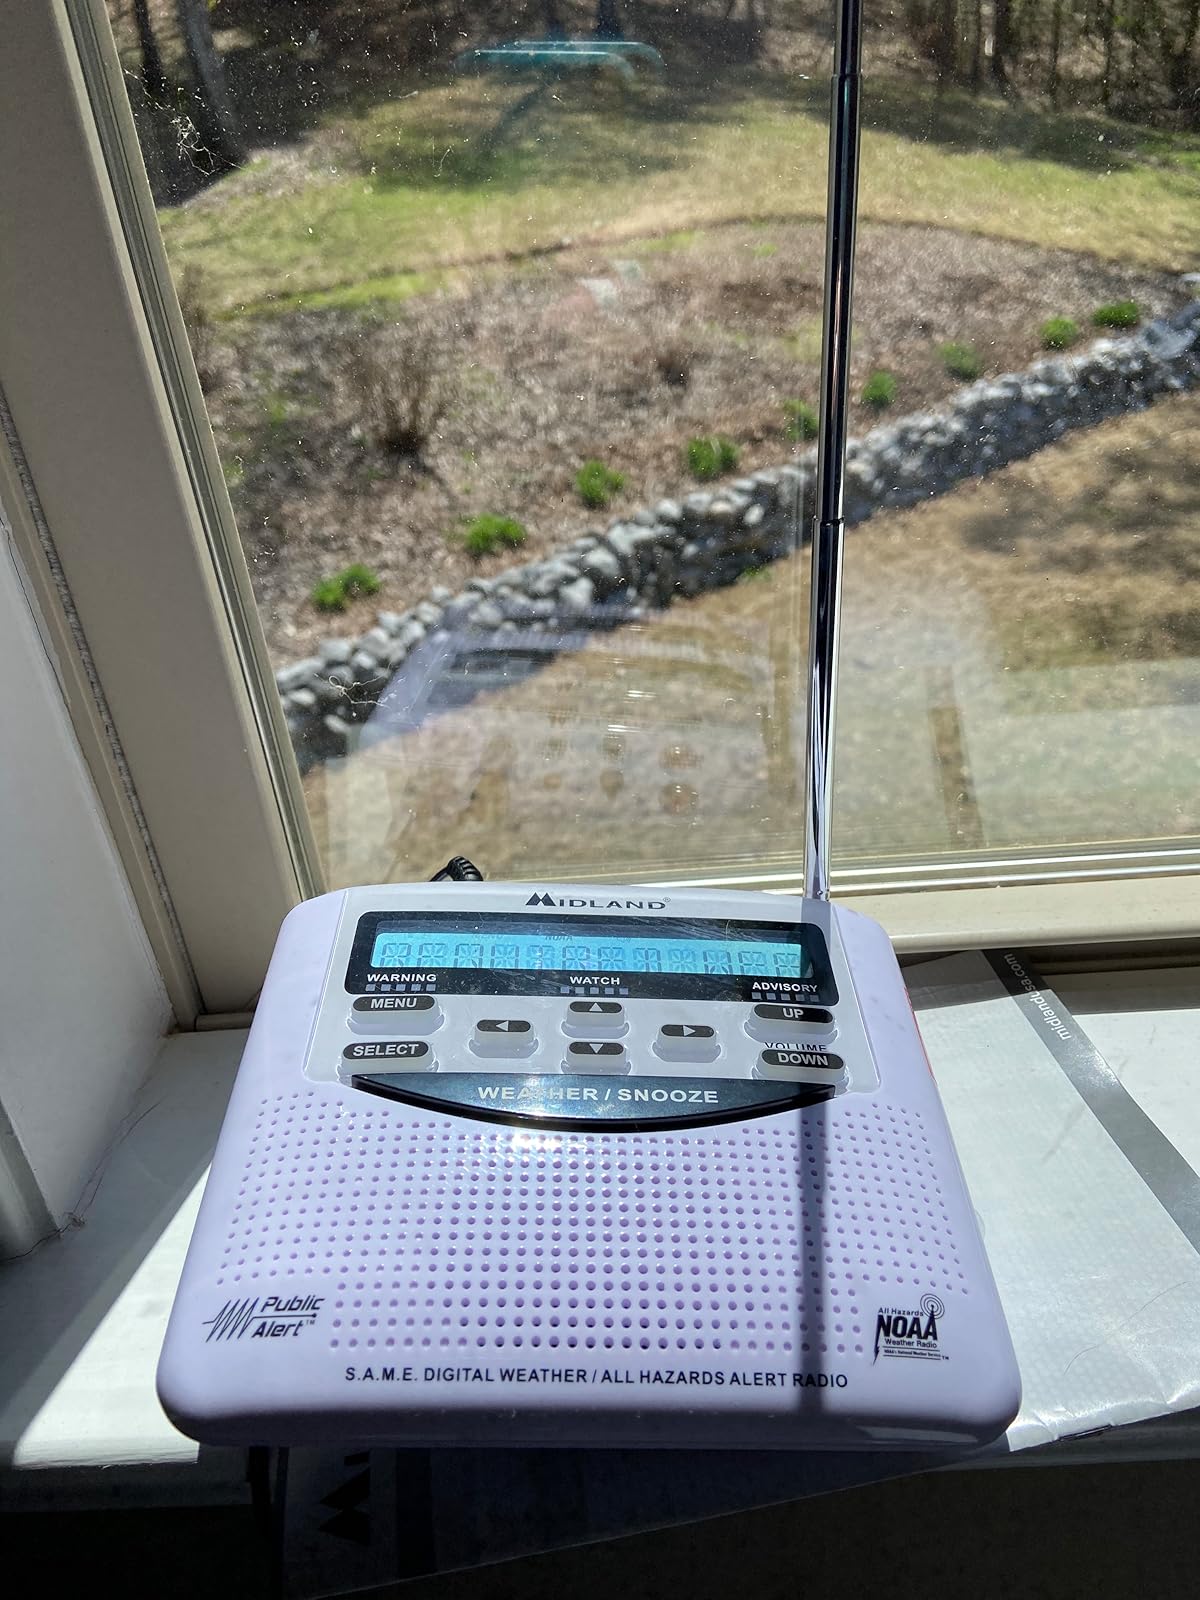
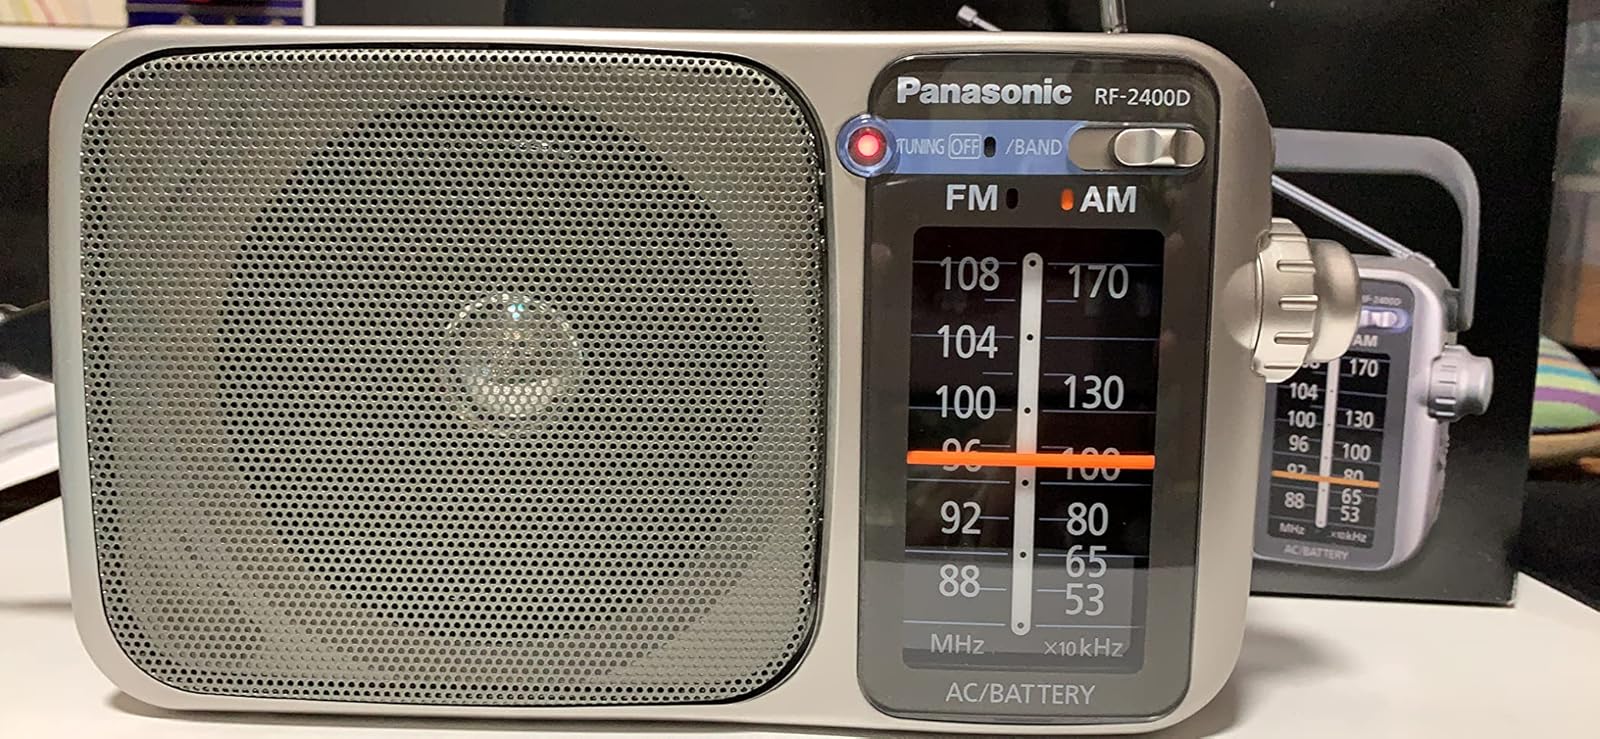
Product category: radio
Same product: no